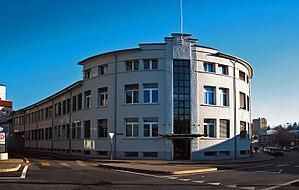
Bâtiment des Archives de l'Etat de Fribourg, Route des Arsenaux 17, Fribourg, Suisse
Les Archives de l'État de Fribourg sont les archives cantonales du canton de Fribourg, en Suisse. Elle veillent à la constitution des archives historiques des autorités et de l'administration cantonales, assurent leur conservation et facilitent leur consultation.